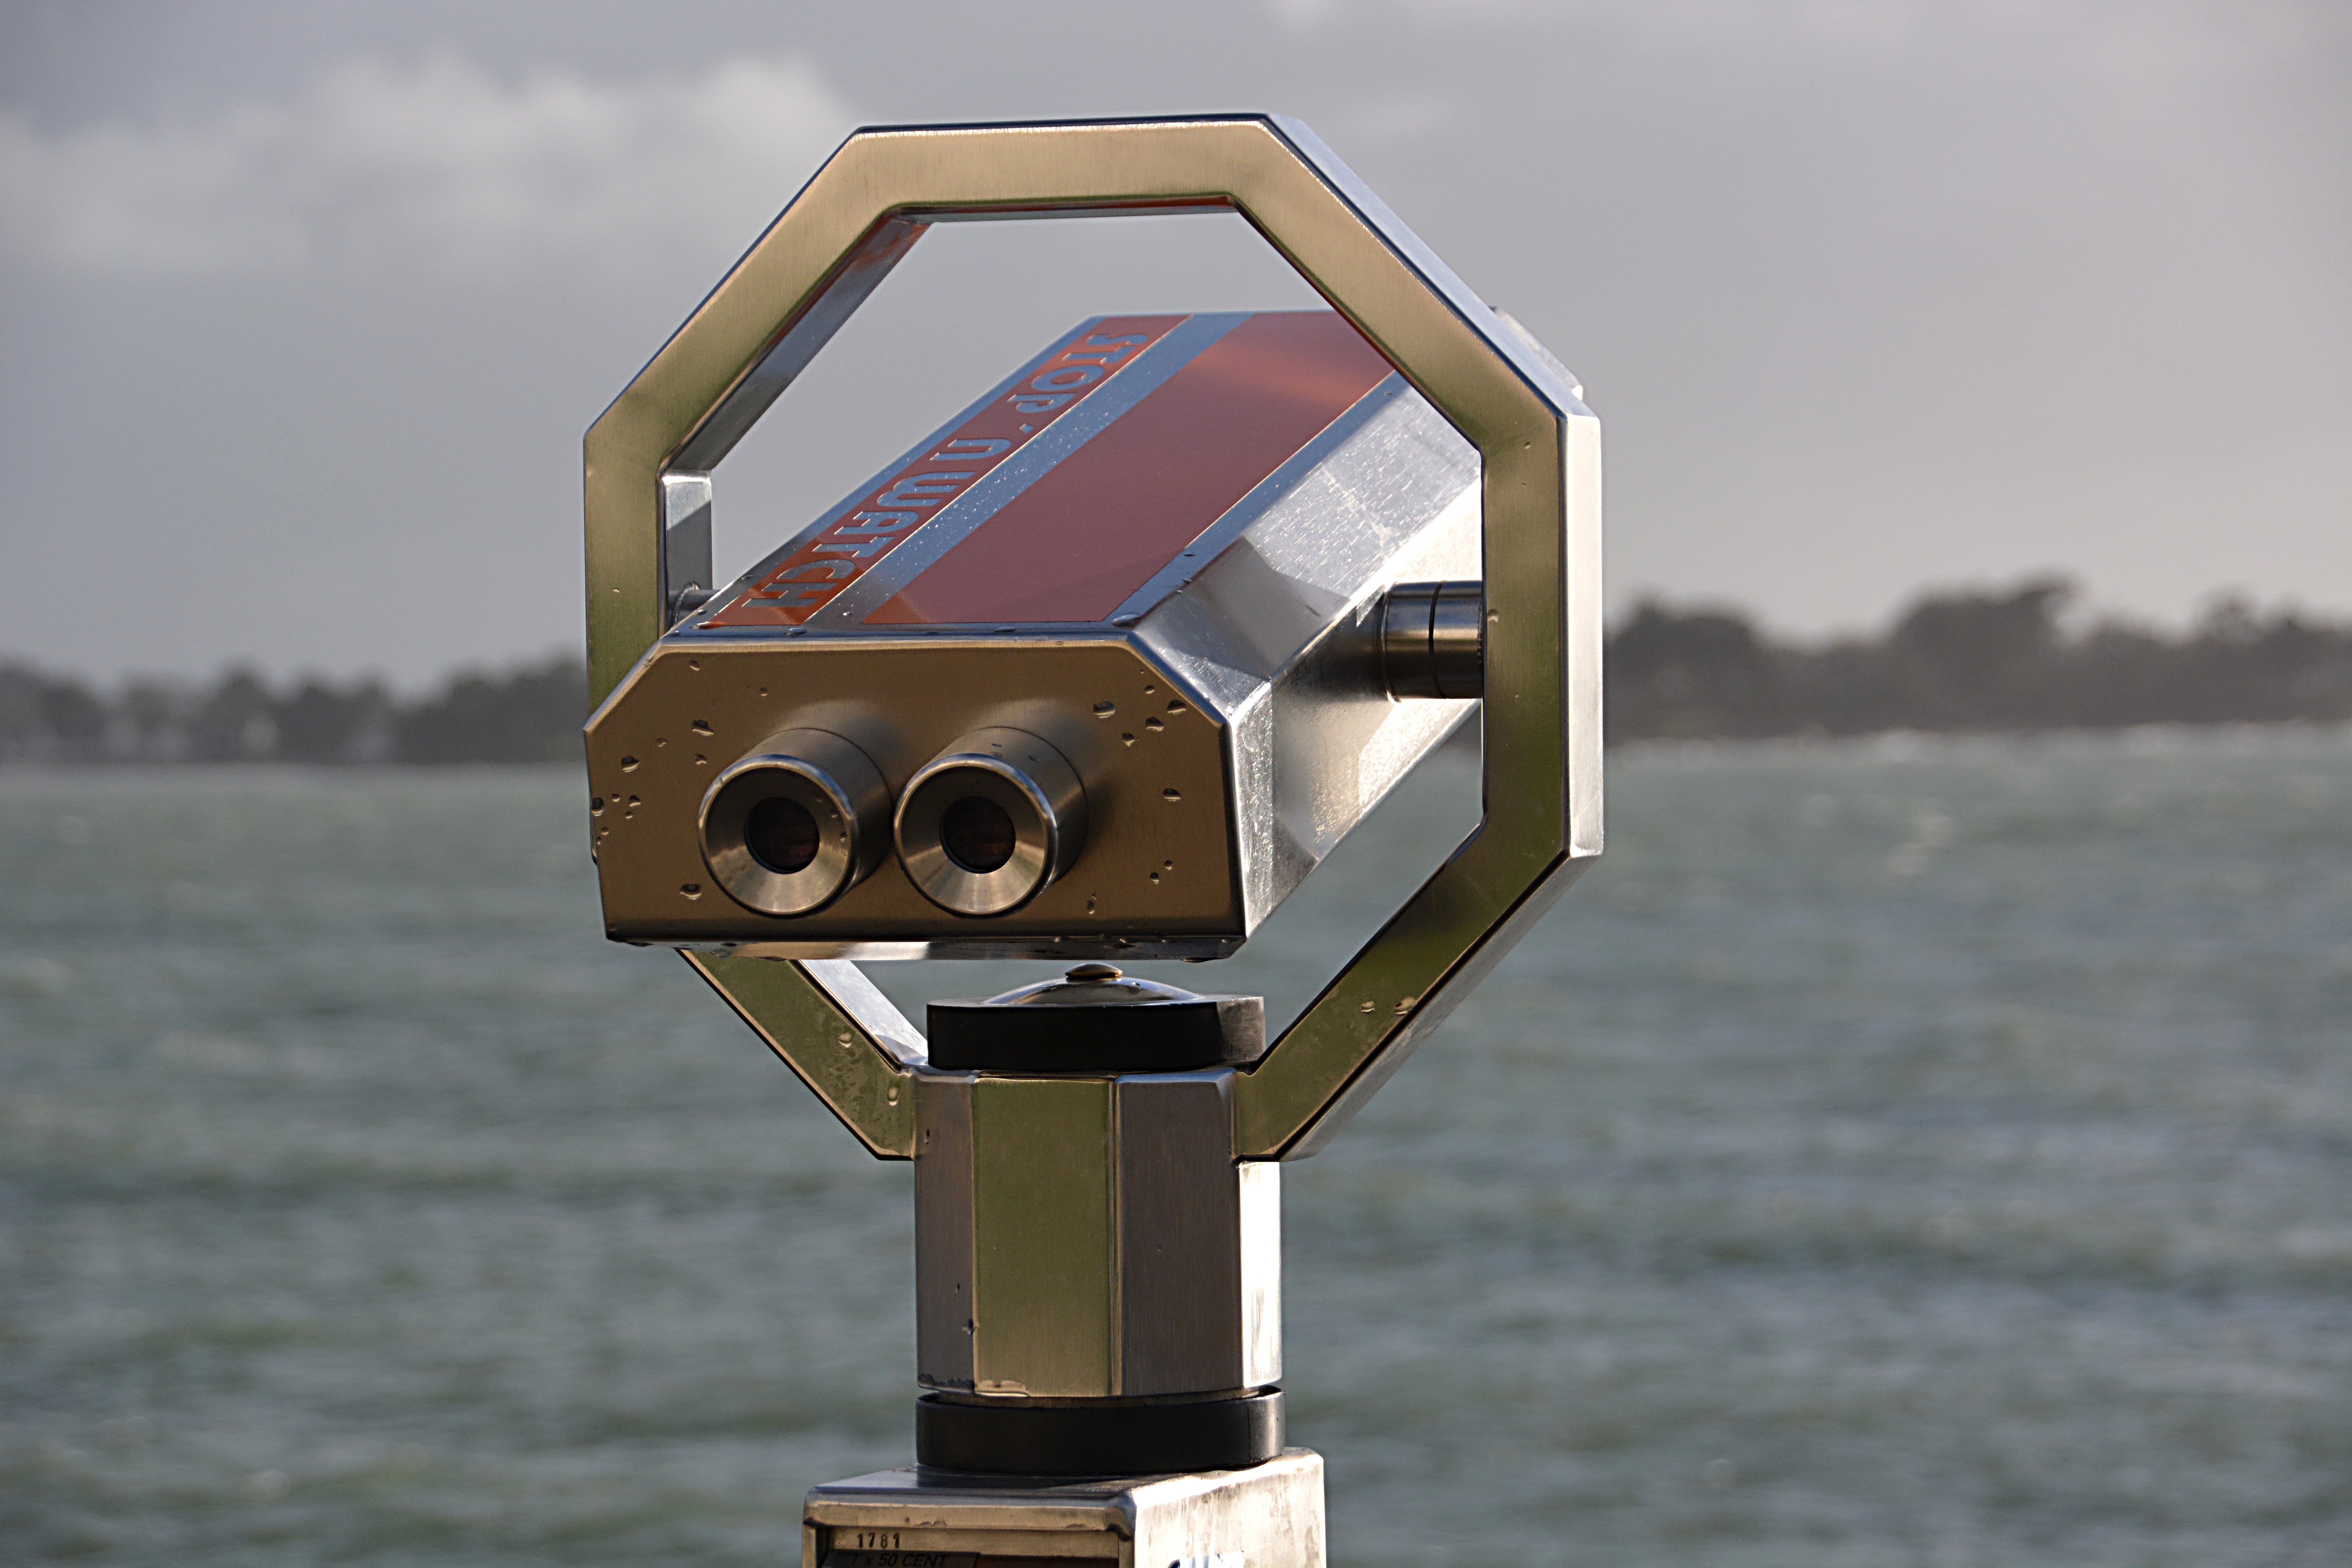
panorama, panoramic, telescope, metal, tourism, lighting, tourists, views, binoculars